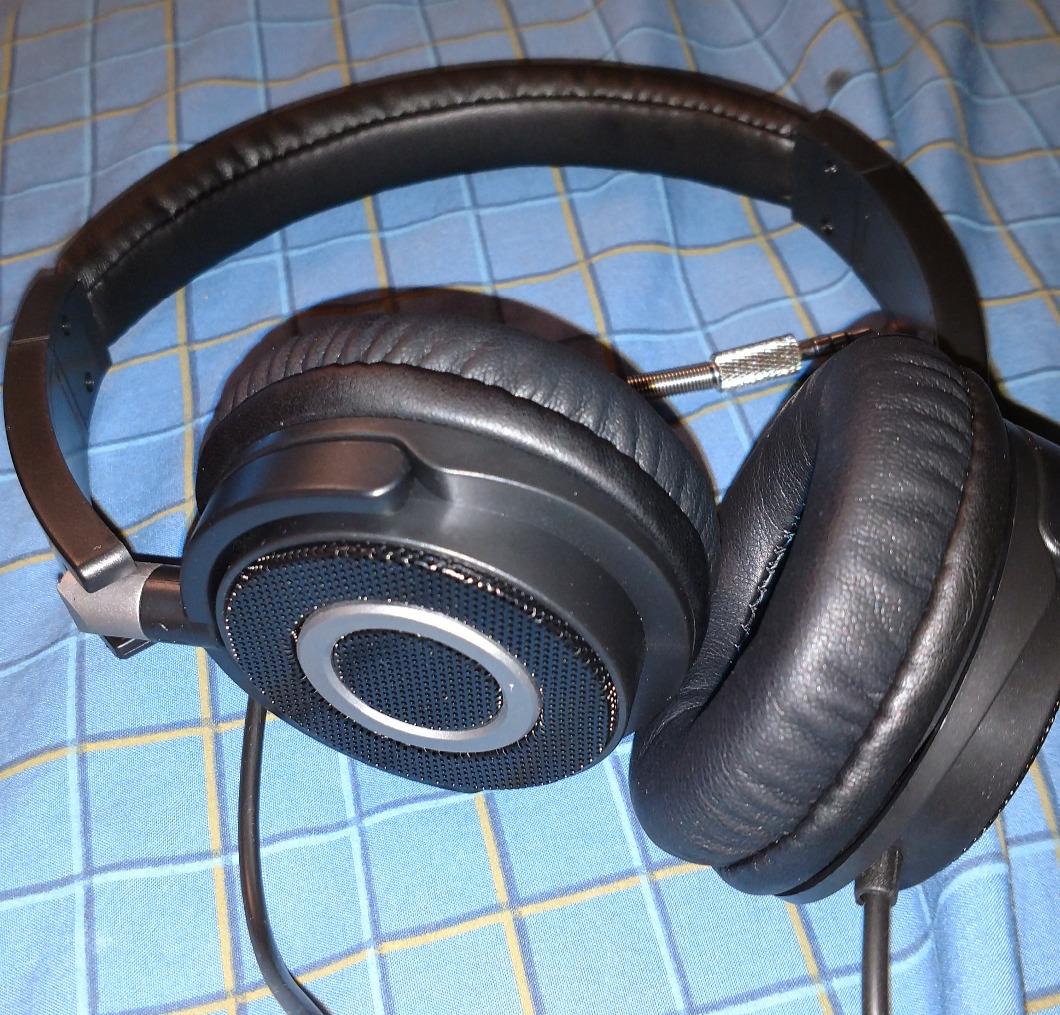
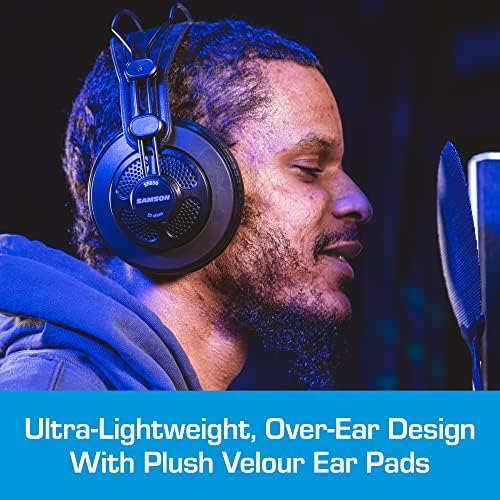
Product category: headphones
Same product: no